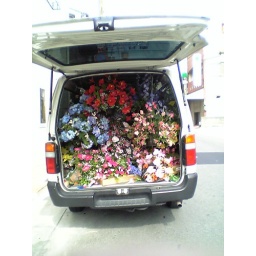
full of flowers in a car